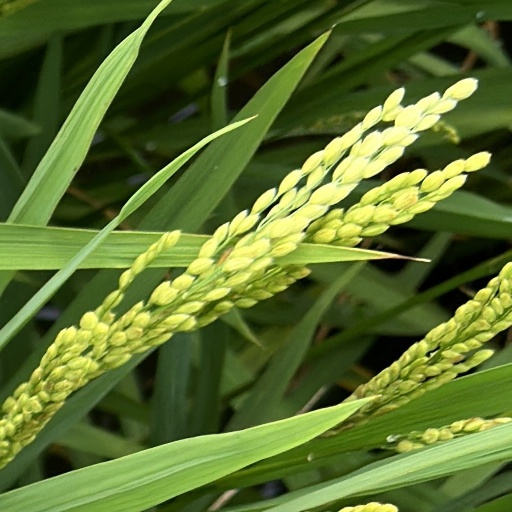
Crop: rice